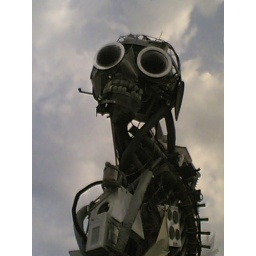
7m sculpture made from the equivalent of a single persons white goods waste over a lifetime